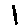
Label: 1